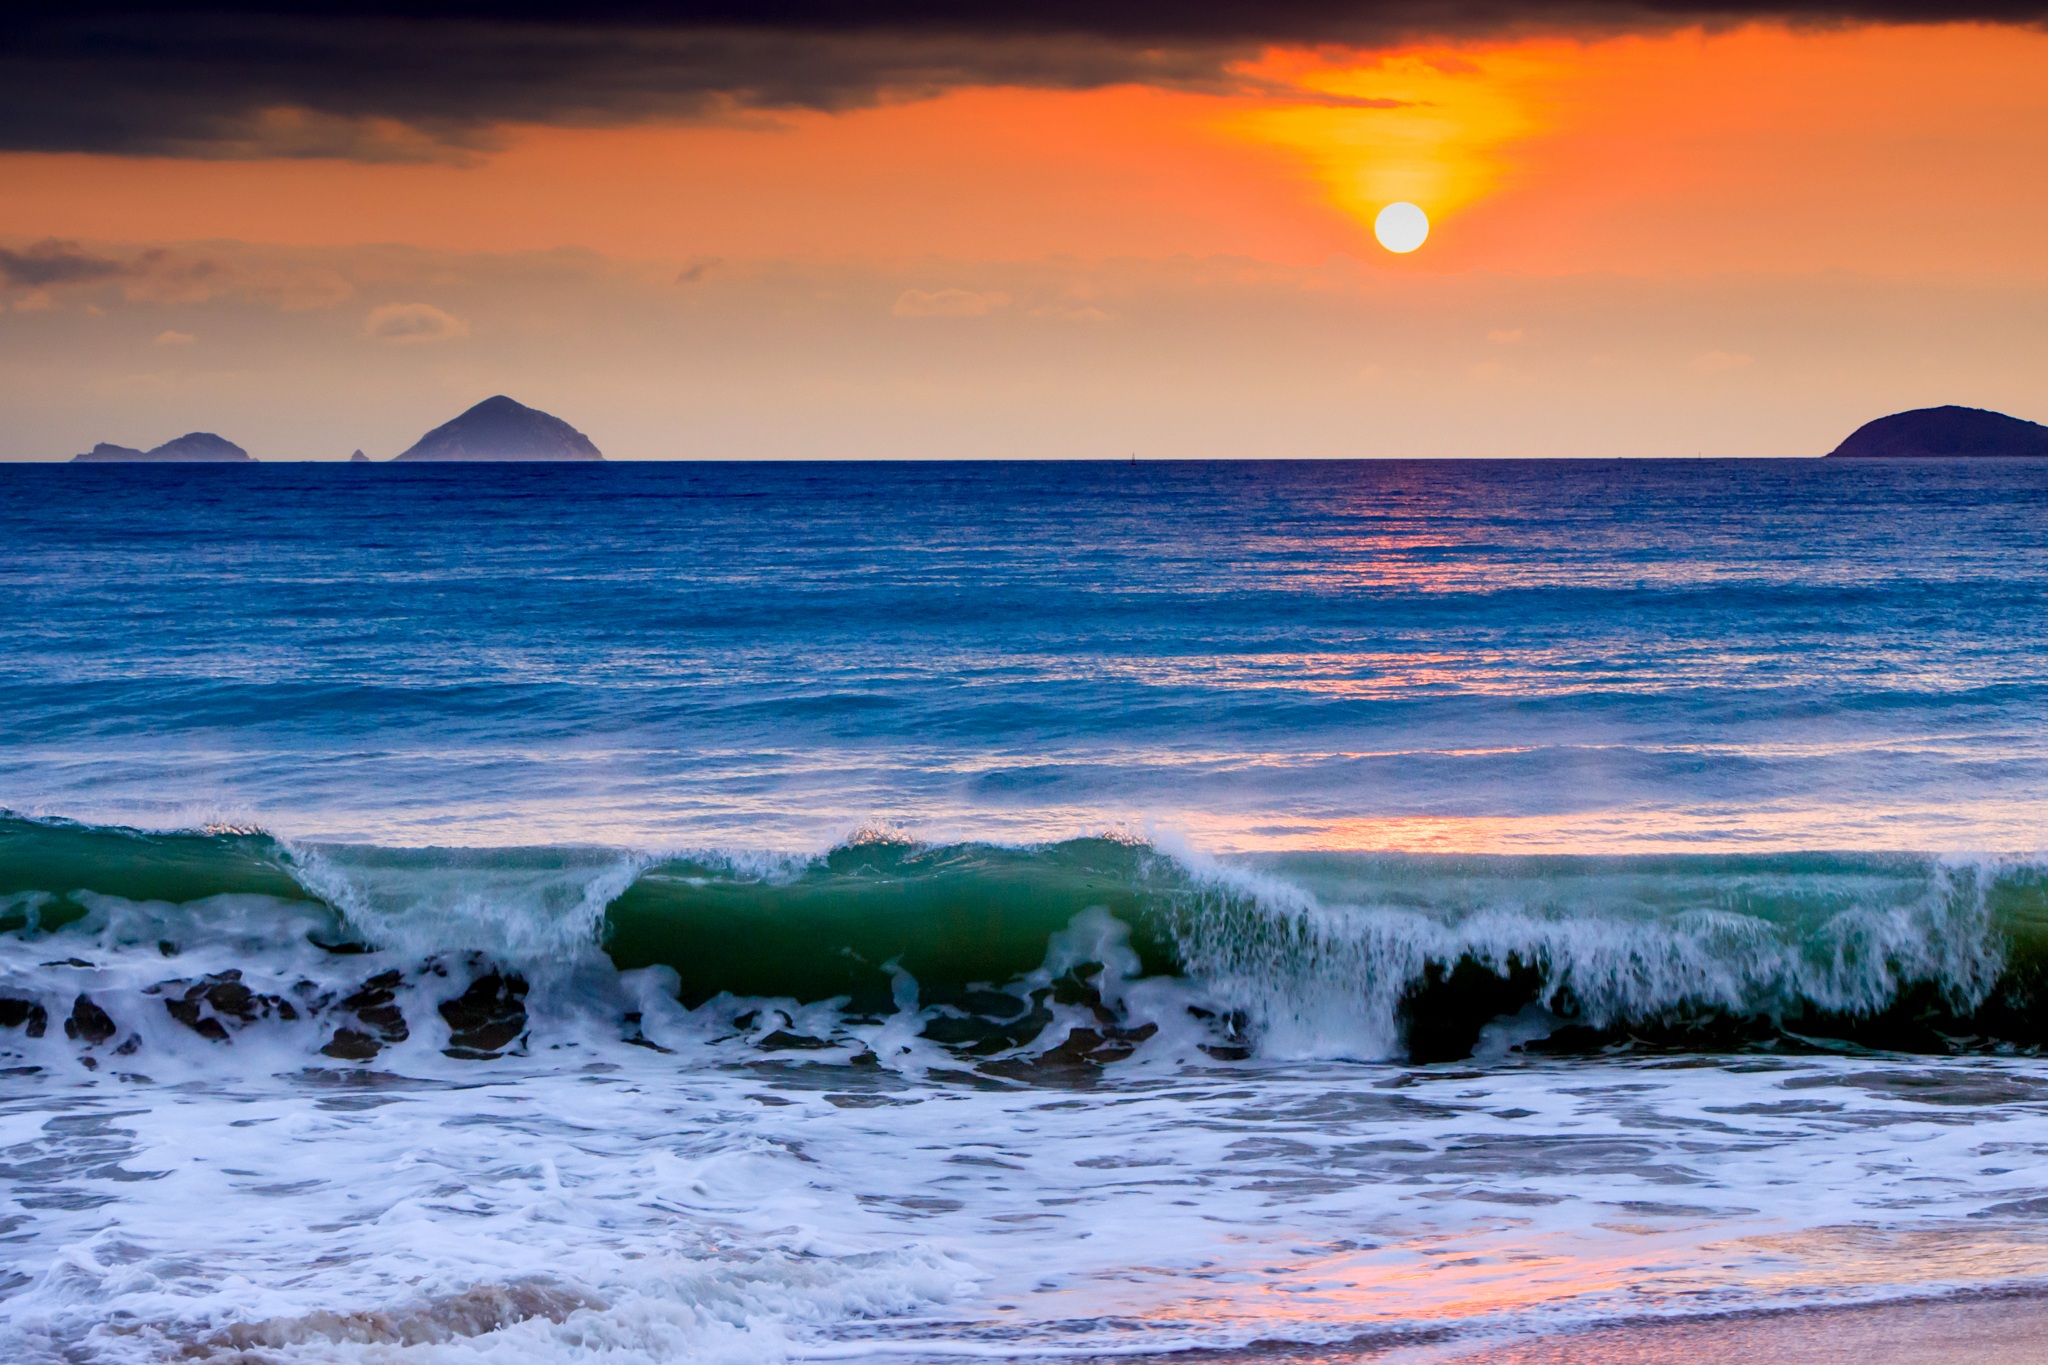
beach, sea, coast, ocean, horizon, cloud, sunrise, sunset, morning, shore, wave, dawn, home, dusk, evening, bay, page, body of water, minh, the sea, the average, wind wave